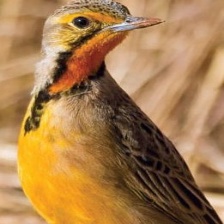
Species: CAPE LONGCLAW
Scientific name: MACRONYX CAPENSIS